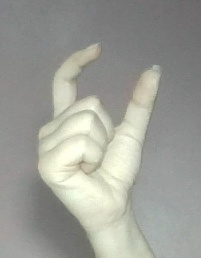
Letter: nun